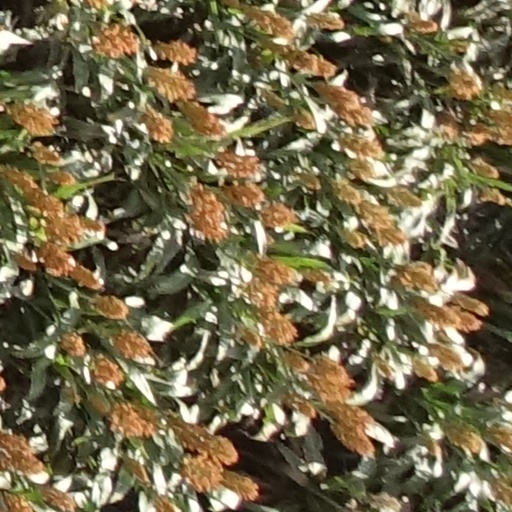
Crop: sorghum